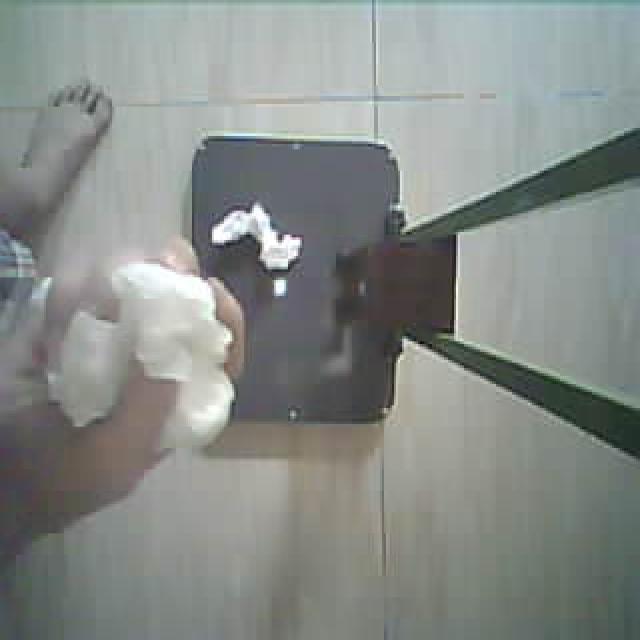
Label: tissues